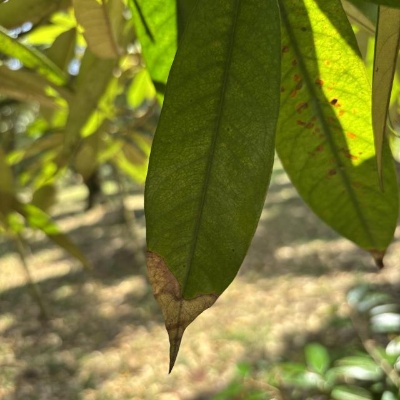
Label: Leaf_Blight